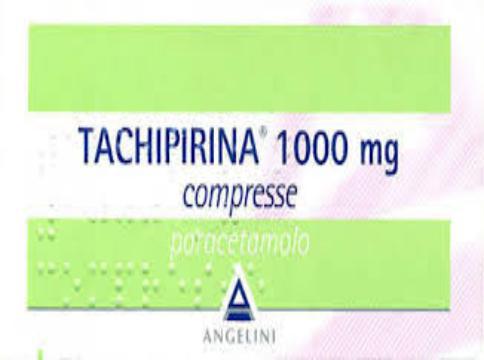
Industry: Medical